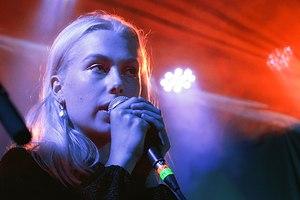
Phoebe Bridgers est auteure-compositrice-interprète américaine originaire de Los Angeles, en Californie.